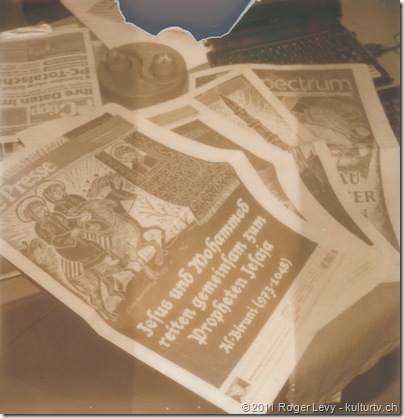
Waste category: paper